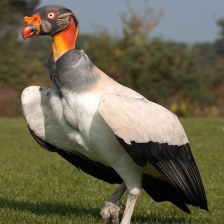
Species: KING VULTURE
Scientific name: SARCORAMPHUS PAPA
ImageNet parent category: vulture